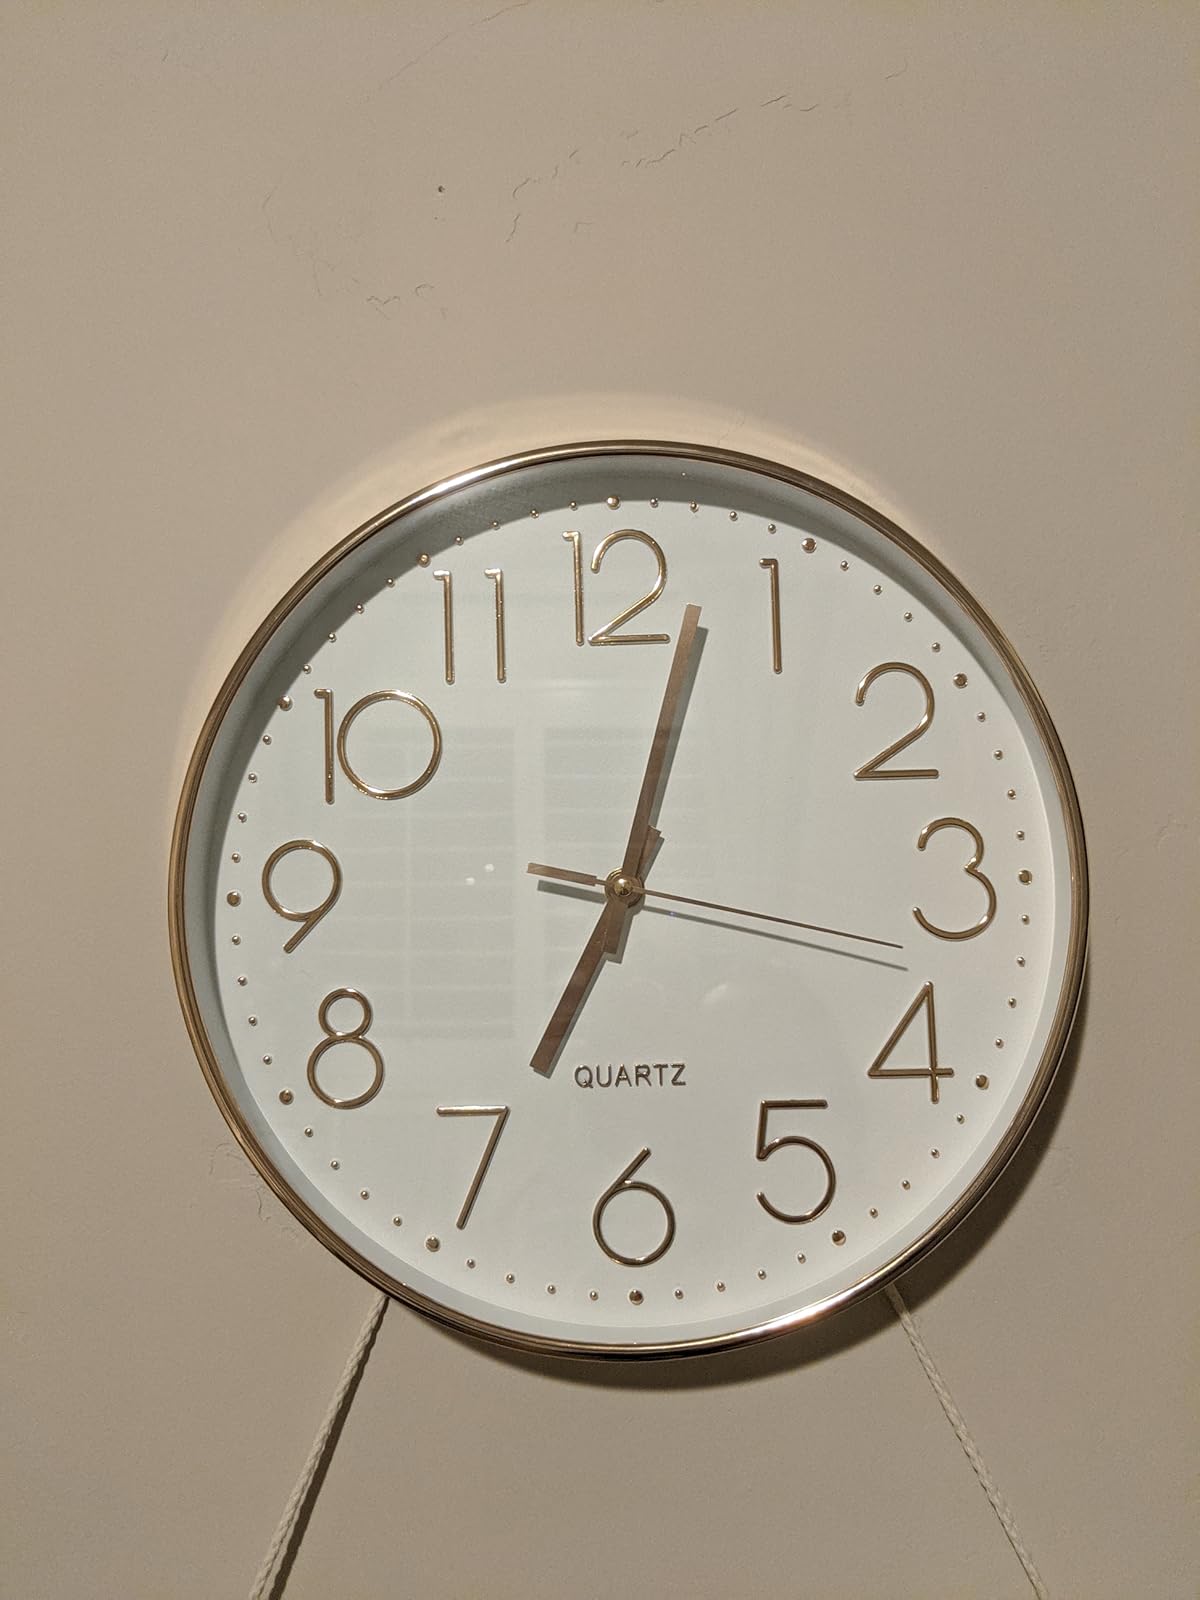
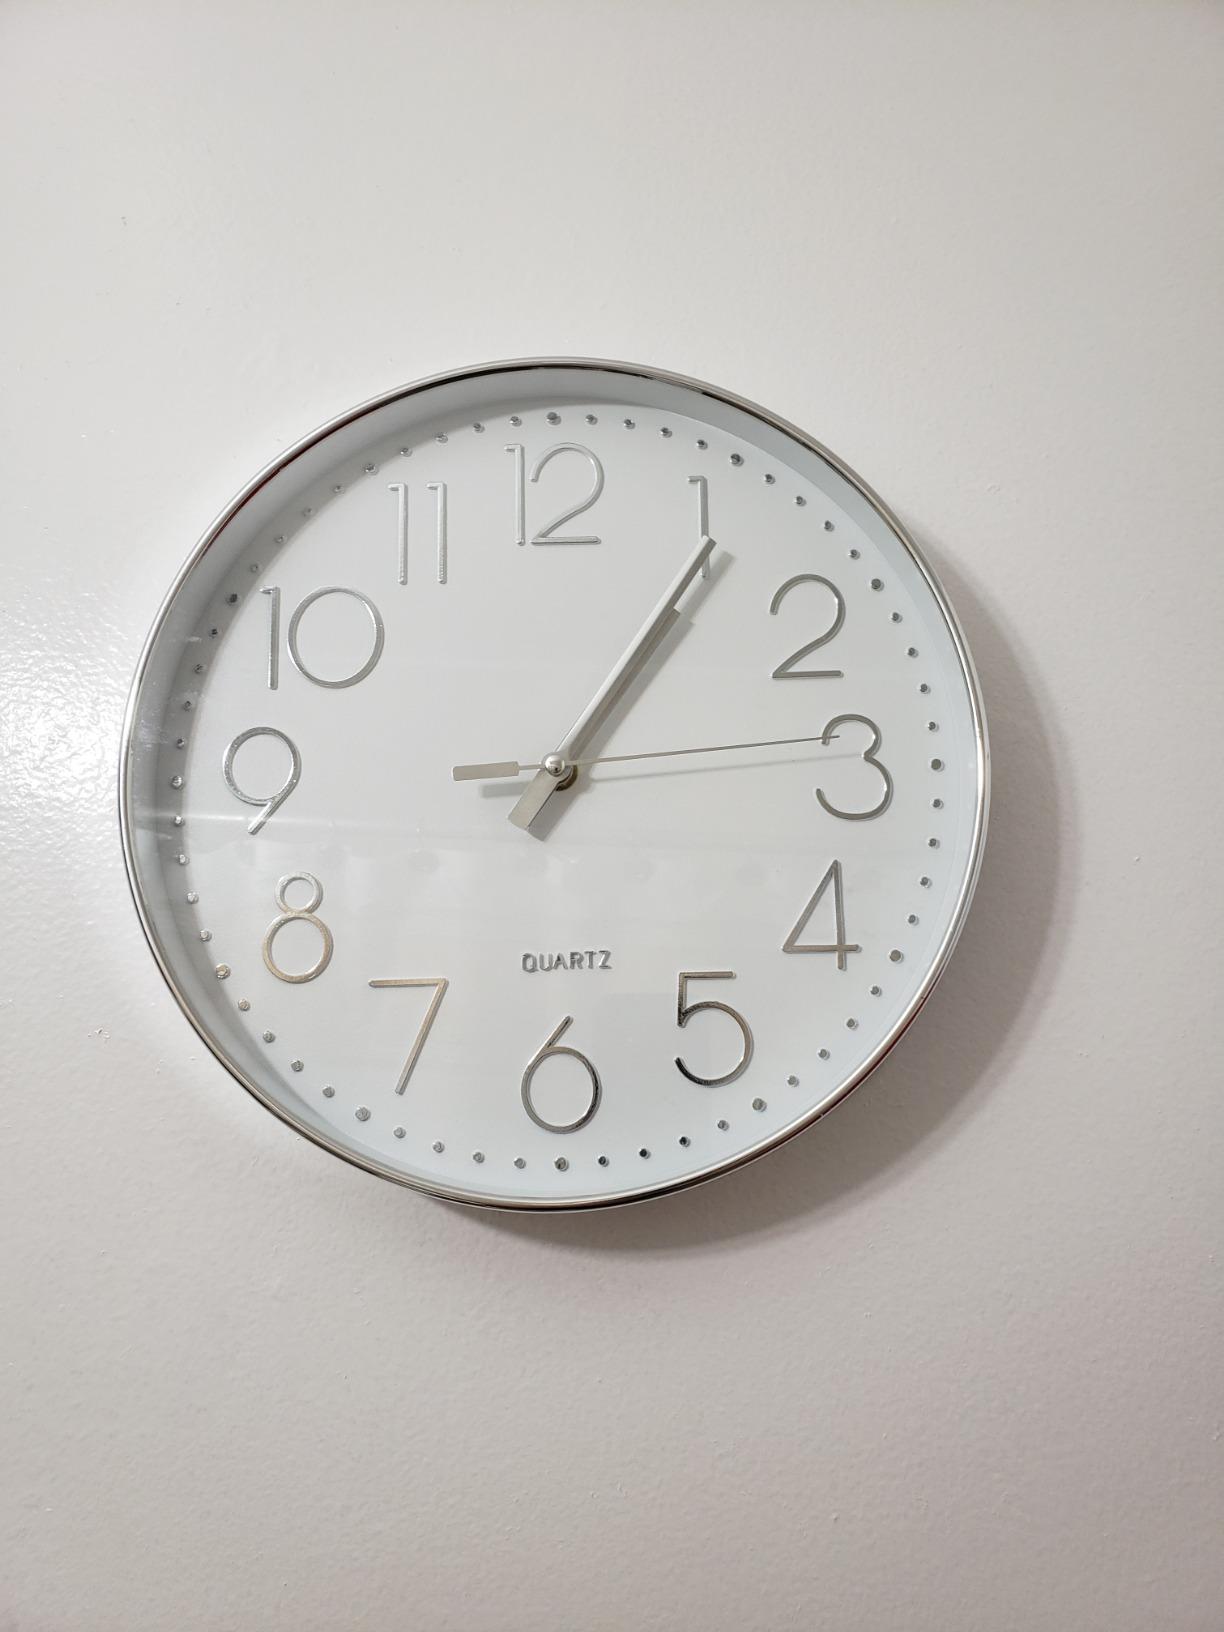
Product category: clock
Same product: no